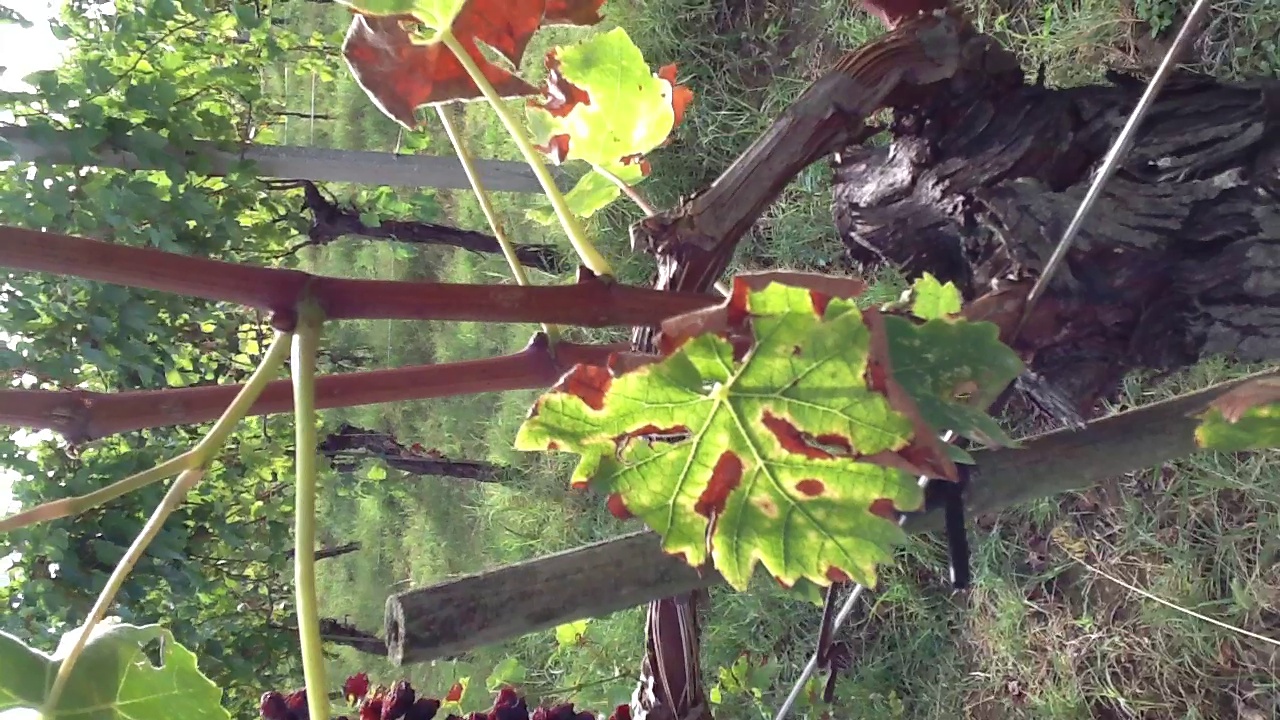
Label: esca